Wetumpka Municipal Airport

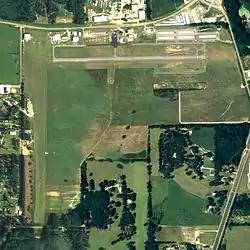
NAIP aerial image, 2006

Wetumpka Municipal Airport is a city-owned, public-use airport located west of the central business district of Wetumpka, a city in Elmore County, Alabama, United States. It is included in the FAA's National Plan of Integrated Airport Systems for 2011–2015, which categorized it as a "general aviation" facility. During World War II the airport, known then as Elmore Auxiliary Field, served as an auxiliary field for Gunter Army Airfield training operations. In 2013 the airport was listed in the Alabama Register of Landmarks and Heritage.